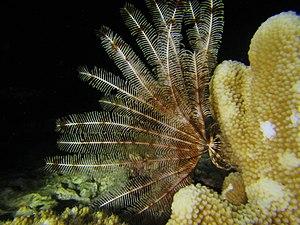
Une comatule Stephanometra indica photographiée à Mayotte.
Les Stephanometra sont un genre de comatules de la famille des Mariametridae.
Les Himerometroidea sont une super-famille de comatules.
Stephanometra indica est une espèce de comatules de la famille des Mariametridae.